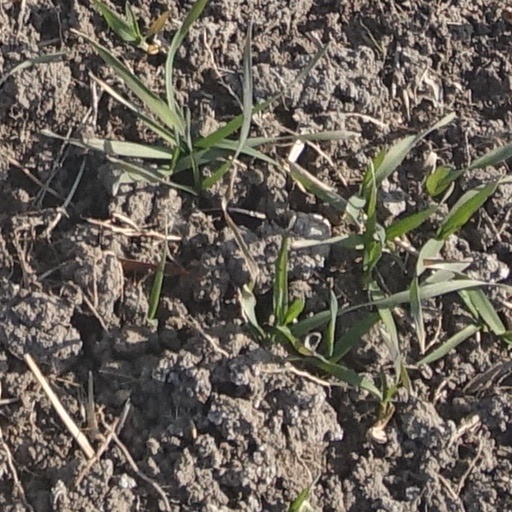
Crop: wheat